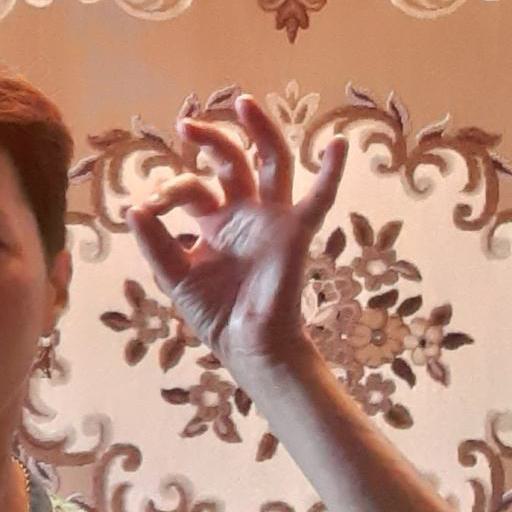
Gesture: ok